River Heads, Queensland

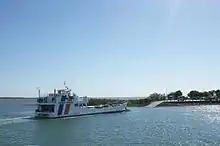
Fraser Island ferry arriving at River Heads, 2013

Vehicular ferries linking the mainland with Wanggoolba Creek and Kingfisher Bay Resort on Fraser Island depart from River Heads. The journey to Fraser Island takes 45 minutes.